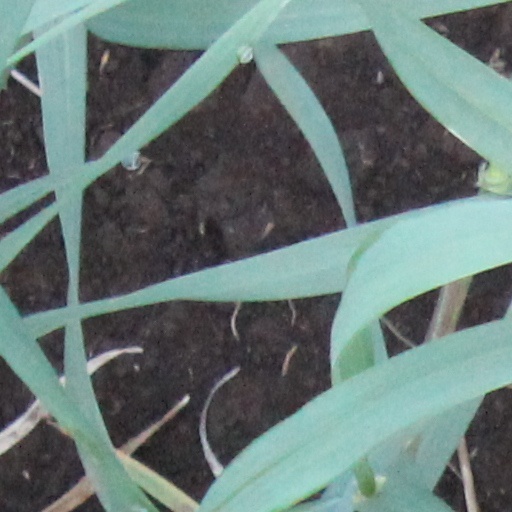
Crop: wheat